St Albans Market

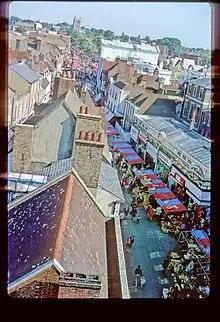
A view from the Clocktower north east along St Peter’s Street on Saturday 17 September 1966

In the late 1920s the public drinking fountain to the south of the Clock House (now known as the Clocktower) was removed due to the obstruction it was causing to the public highway. After hosting an Eleanor Cross, a market cross, a town pump, and then a public drinking fountain in sharp succession; the site has been left empty since.